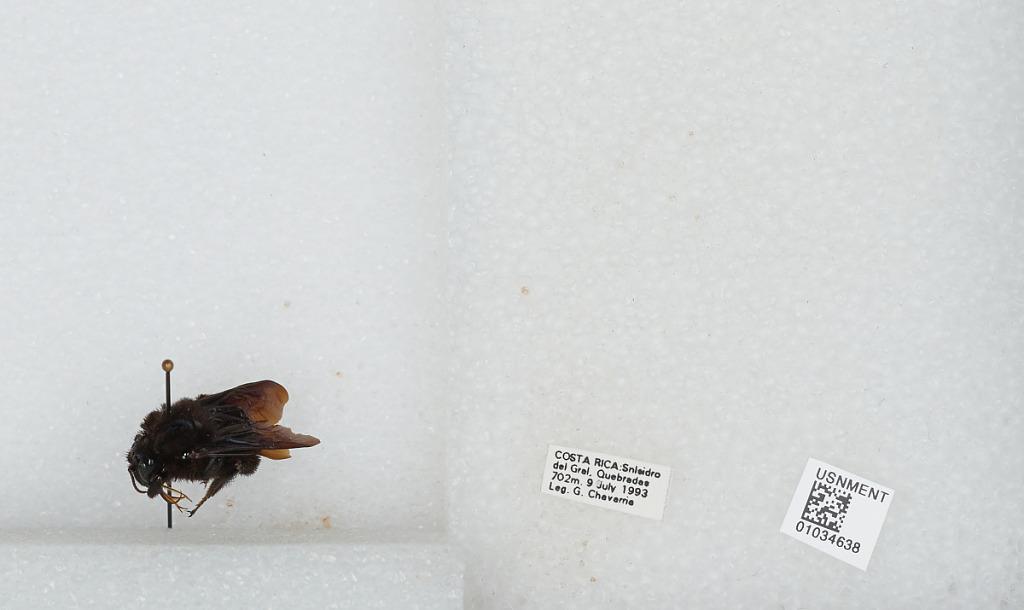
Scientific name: Bombus (Megabombus) pullatus Franklin
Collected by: G. Chavarria
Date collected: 1993-7-9
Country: Costa Rica
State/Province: San Josè
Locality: Quebradas, San Isidro del General